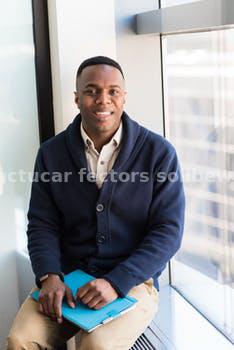
Label: Watermark